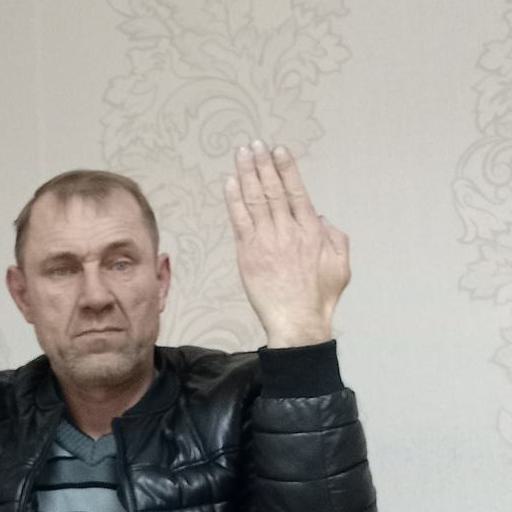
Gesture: stop_inverted